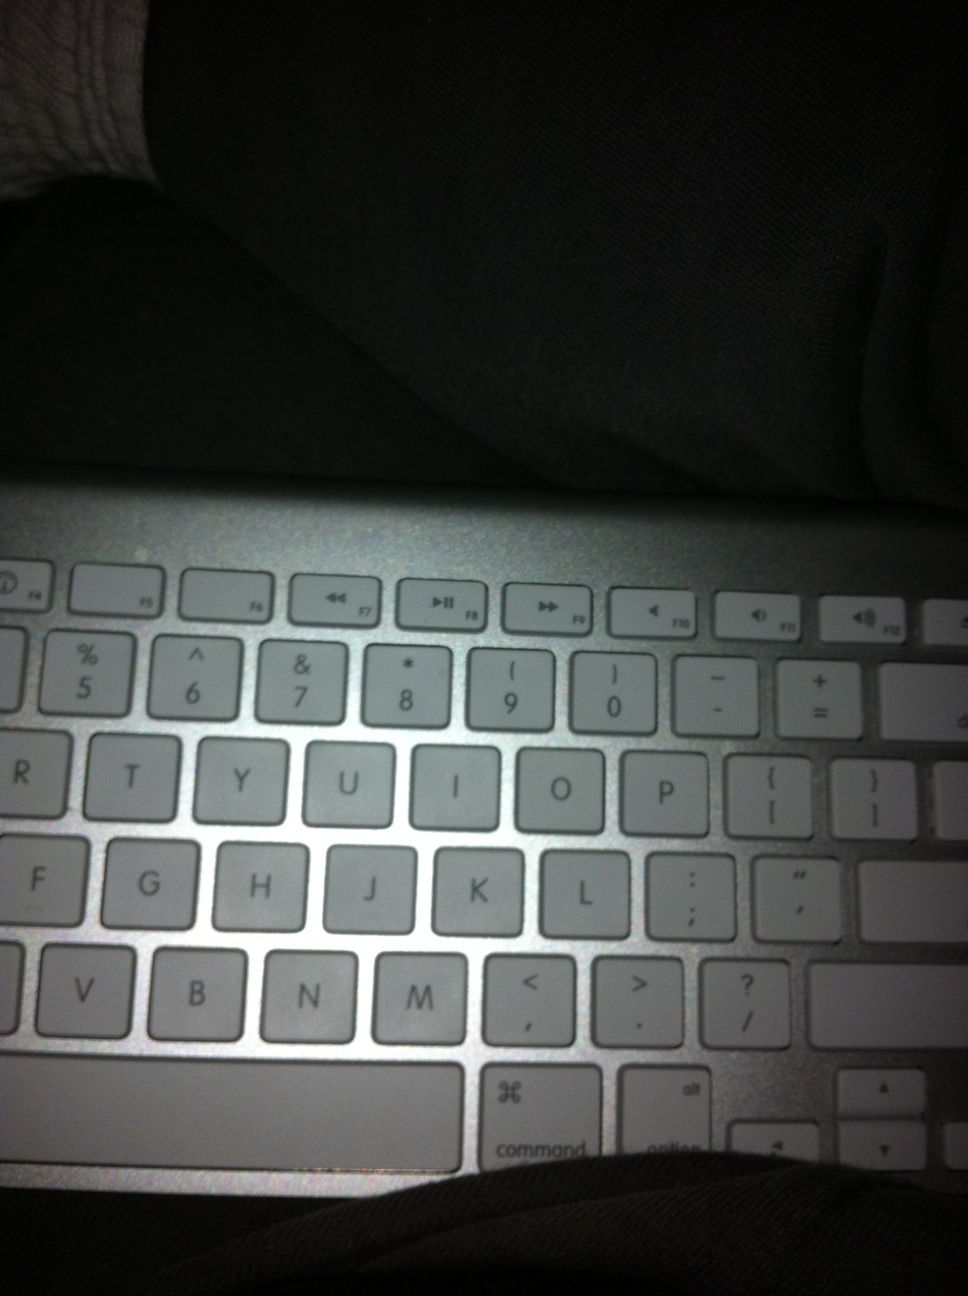Question: What is this?
Answer: keyboard